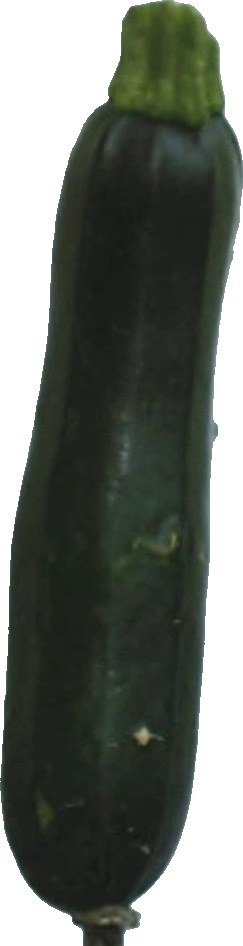
Label: zucchini_dark_1